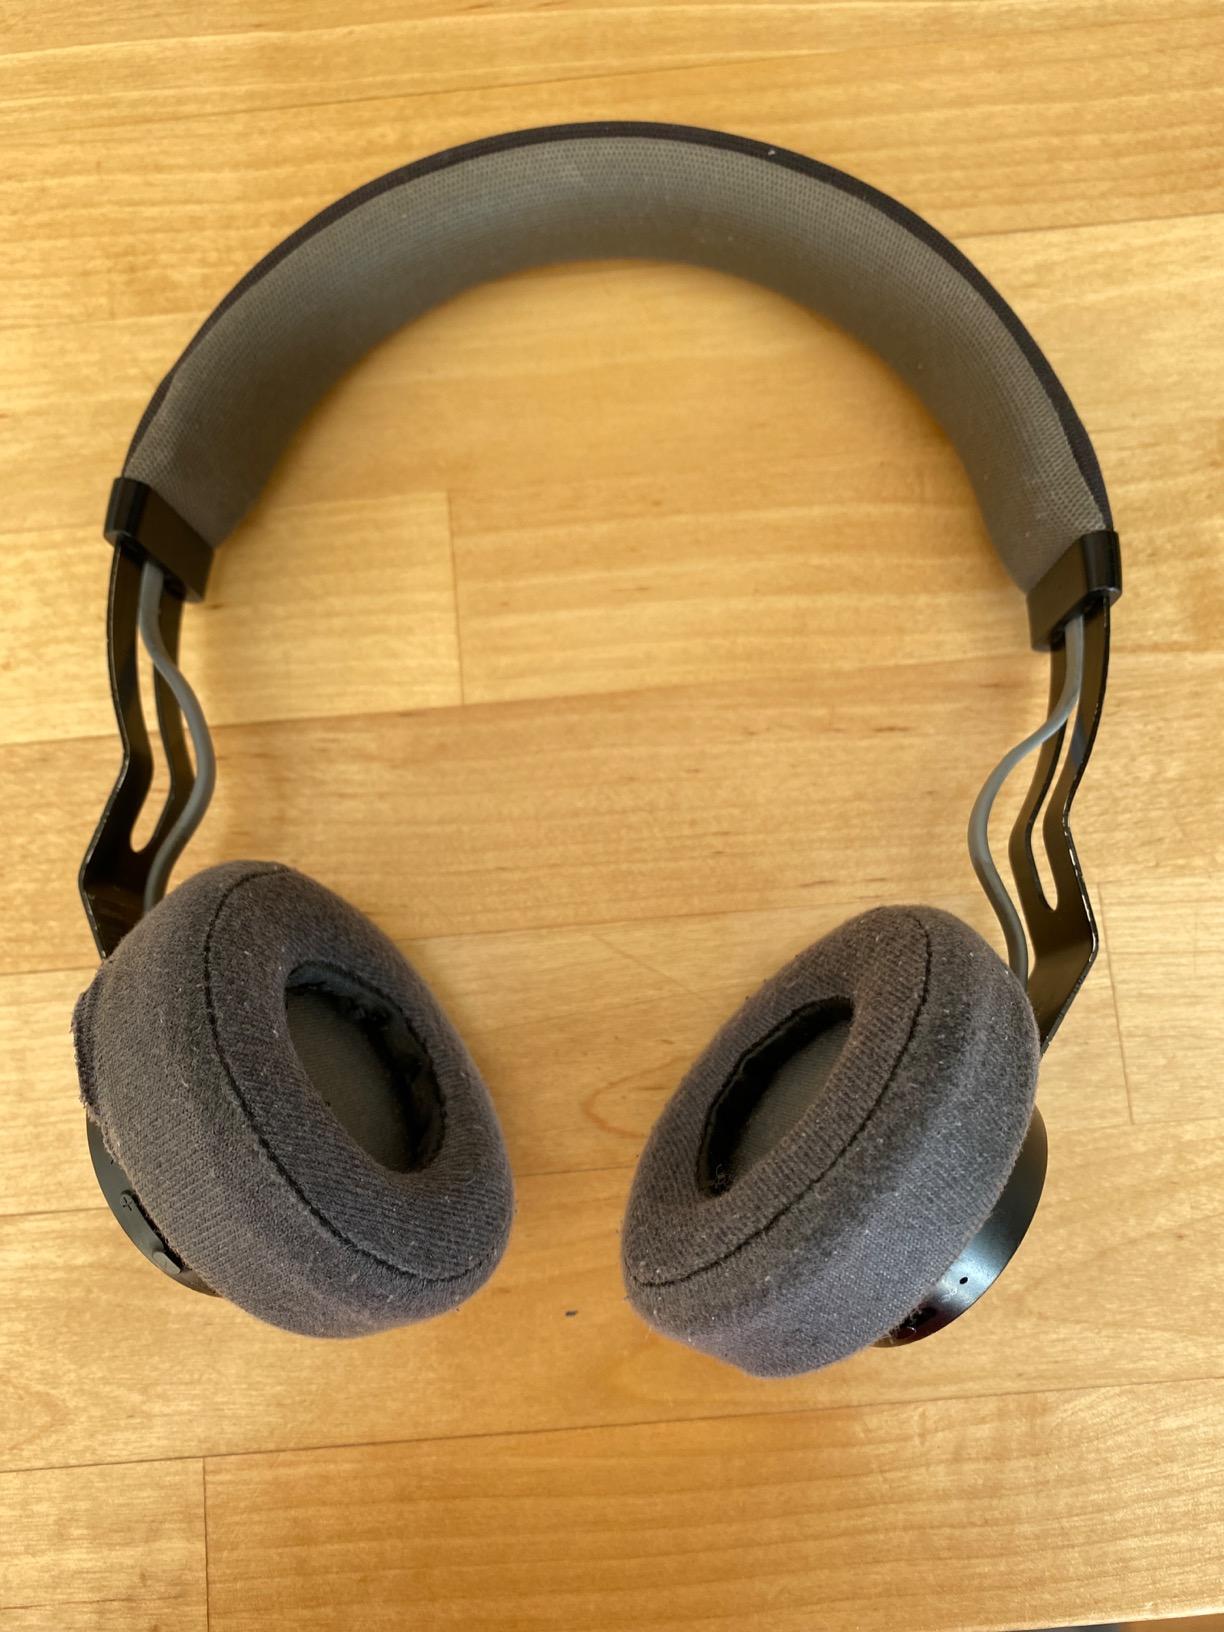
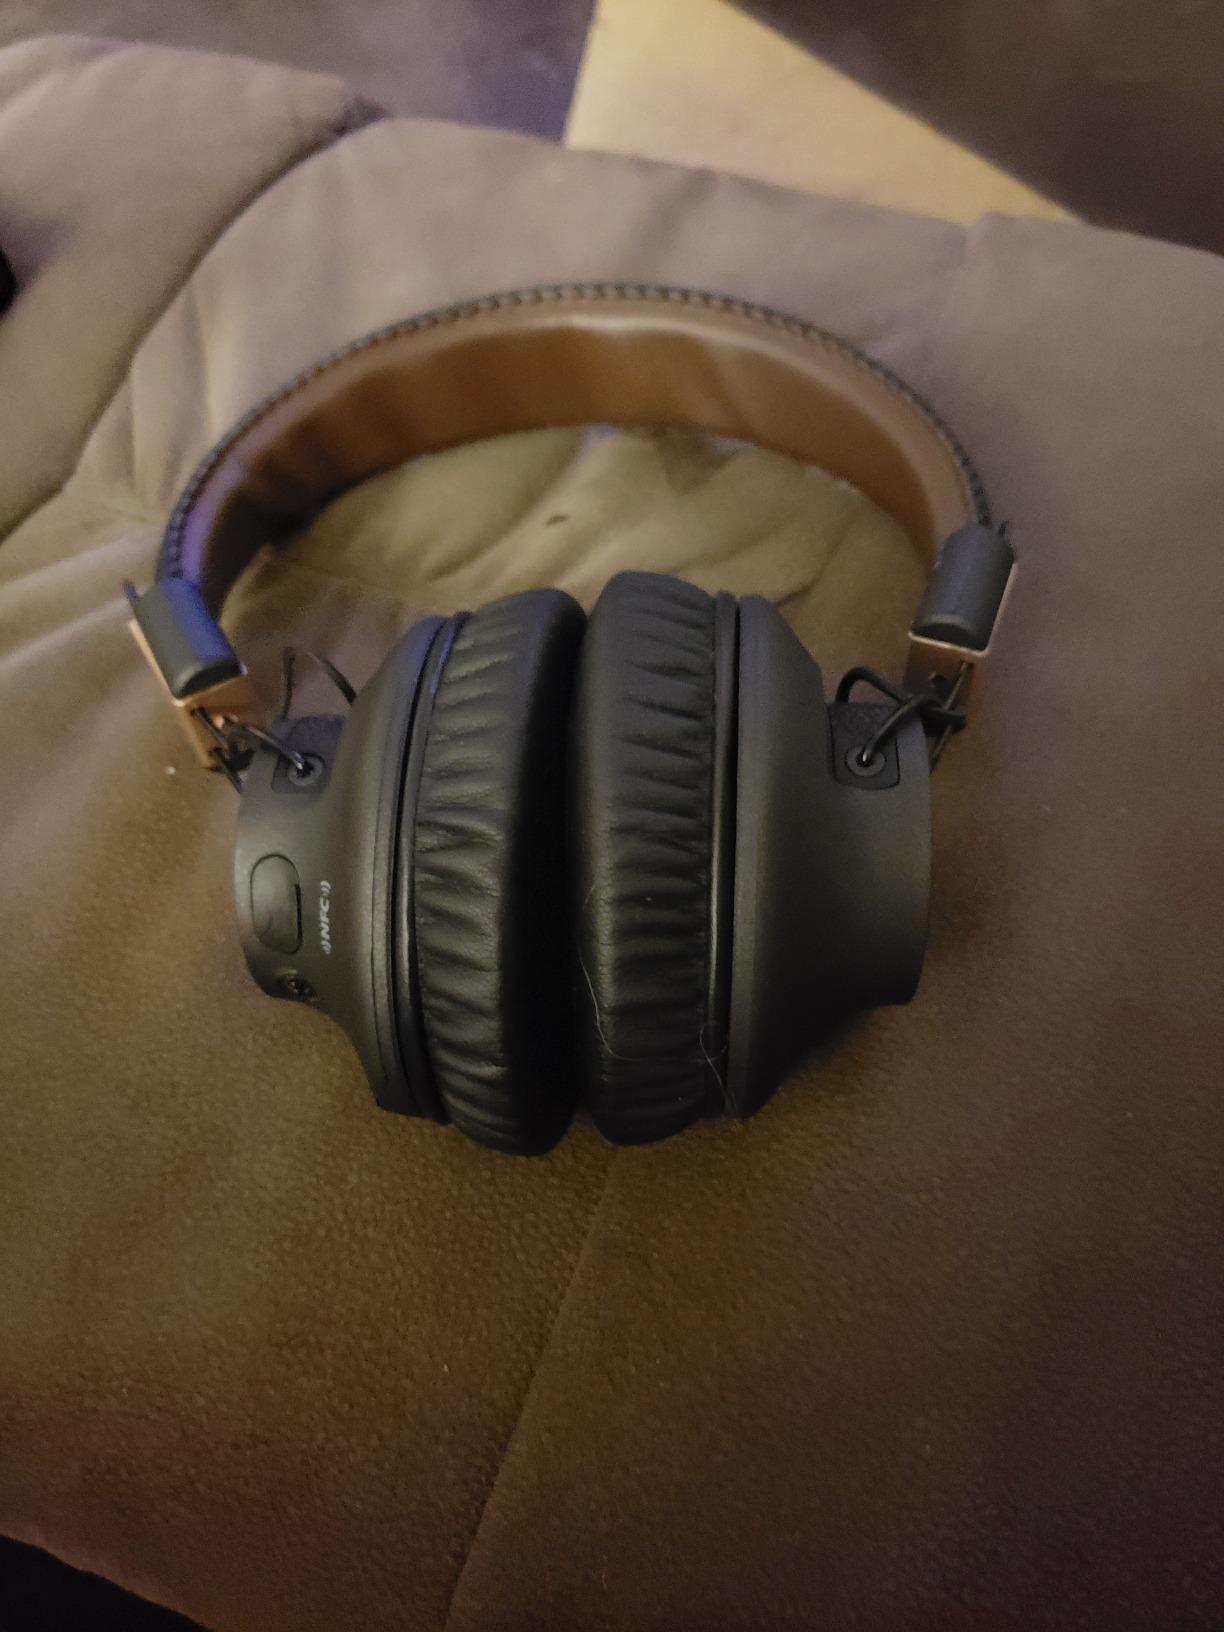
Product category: headphones
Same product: no